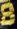
Number: 8